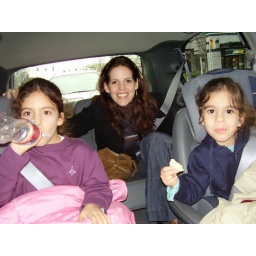
me and the girls (I got the best seat in the house, at least that's what they told me...)